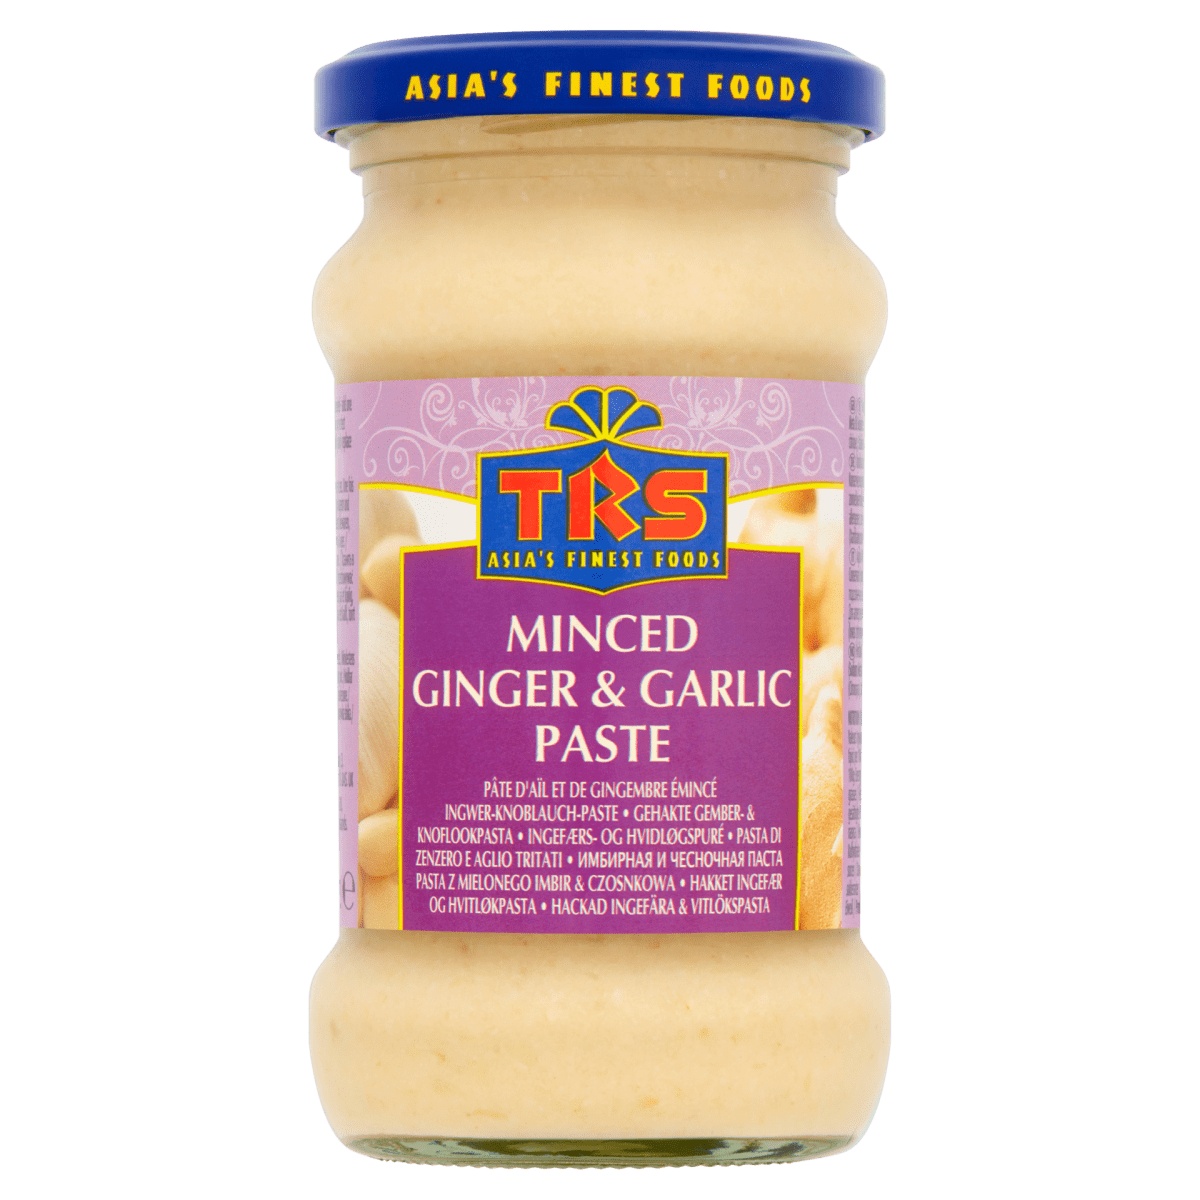
TRS Ginger Garlic Paste
TRS Ginger garlic paste
Brand: Sara Foods
Category: Food, Beverages & Tobacco > Food Items > Condiments & Sauces